Proinsias Mac Aonghusa

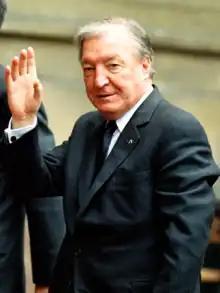
Following the Arms Crisis, Mac Aonghusa became a long-standing supporter of Charles Haughey

In the 1960s both Mac Aonghusa and his wife joined the Sean Connolly branch of the Labour Party in Dublin. The branch had established a reputation as a haven for intellectuals who wanted a branch to themselves away from the many other Labour branches dominated by trade unionists. The branch came to advocate for expressly socialist policies (something previously avoided by the Labour party in conservative Ireland) combined with on-the-ground grass-roots campaigning. Through the Sean Connolly Branch, both Mac Aonghusa and his wife began to develop significant influence over the leader of the Labour party Brendan Corish.